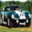
Label: automobile